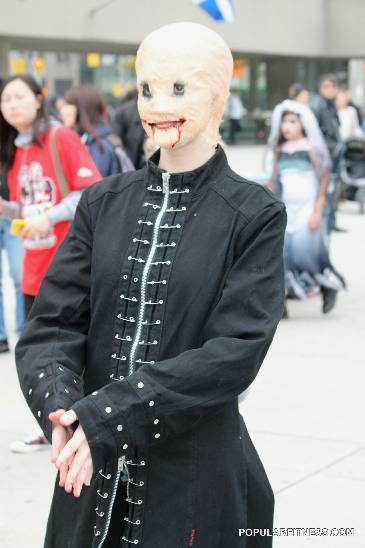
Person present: Yes